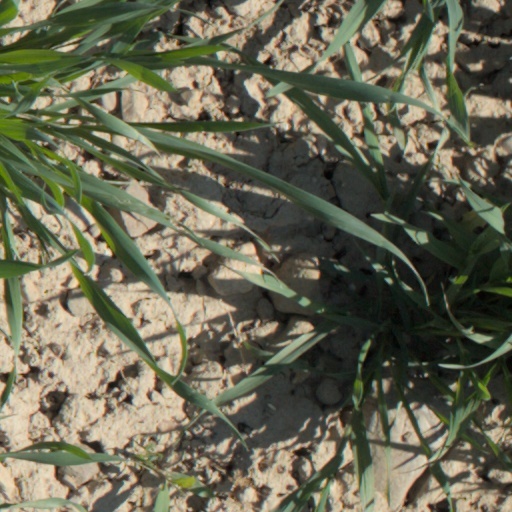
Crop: wheat